Shell Haven

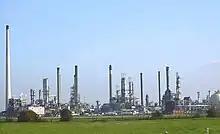
Shell Haven Refinery shortly before decommissioning in 1999.

In 1992, a major capital investment was completed, adding a 'Naphtha Minus' complex which contained an isomerisation unit, benzene recovery and gas turbine power generation. A new Control Centre was added. By then the plant had a capacity of 4.6 million tonnes per annum, and covered , with a perimeter and its own generating plant, emergency and other services. It had five jetties, handling tankers of up to 300,000 tons capacity. The refinery delivered products by road and ship and UK oil pipeline network.